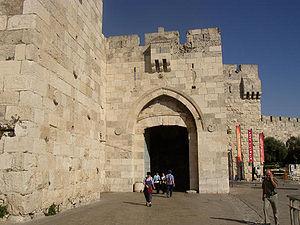
L’Irgoun, de son nom complet Irgoun Zvaï Leoumi, parfois abrégé en I.Z.L., acronyme lui-même lexicalisé en Etzel, est une organisation armée sioniste en Palestine mandataire, née en 1931 d’une scission de la Haganah, et dirigée à partir de 1943 par Menahem Begin.